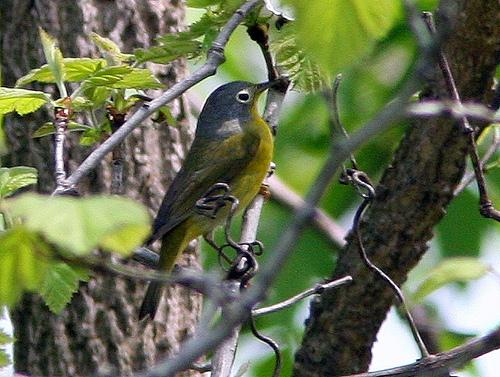
the head of the bird is a shade of blue while the breast and belly are yellow.
a small, colorful bird with a yellow breast and belly, green and yellow wings, grey head, and white eyering.
this is a bird with a yellow belly, gray back and gray head.
the bird has a white eyering and green belly as well as a black back.
this bird has a grey crown, yellow belly and flank, and the wings are splotched with yellow on a grey base, and the feet are black while the eyering is white.
this bird has wings that are black and has a yellow belly
this bird has wings that are grey and has a yellow chest and belly
this bird has a bluish crest, black eyes with white rims, and yellow feathers on its breast, belly and tail.
a small bird with a green and gray body, a small head, a long tail, and a long narrow beak.
this bird is gray and yellow in color, and has a black beak.
Species: Nashville Warbler